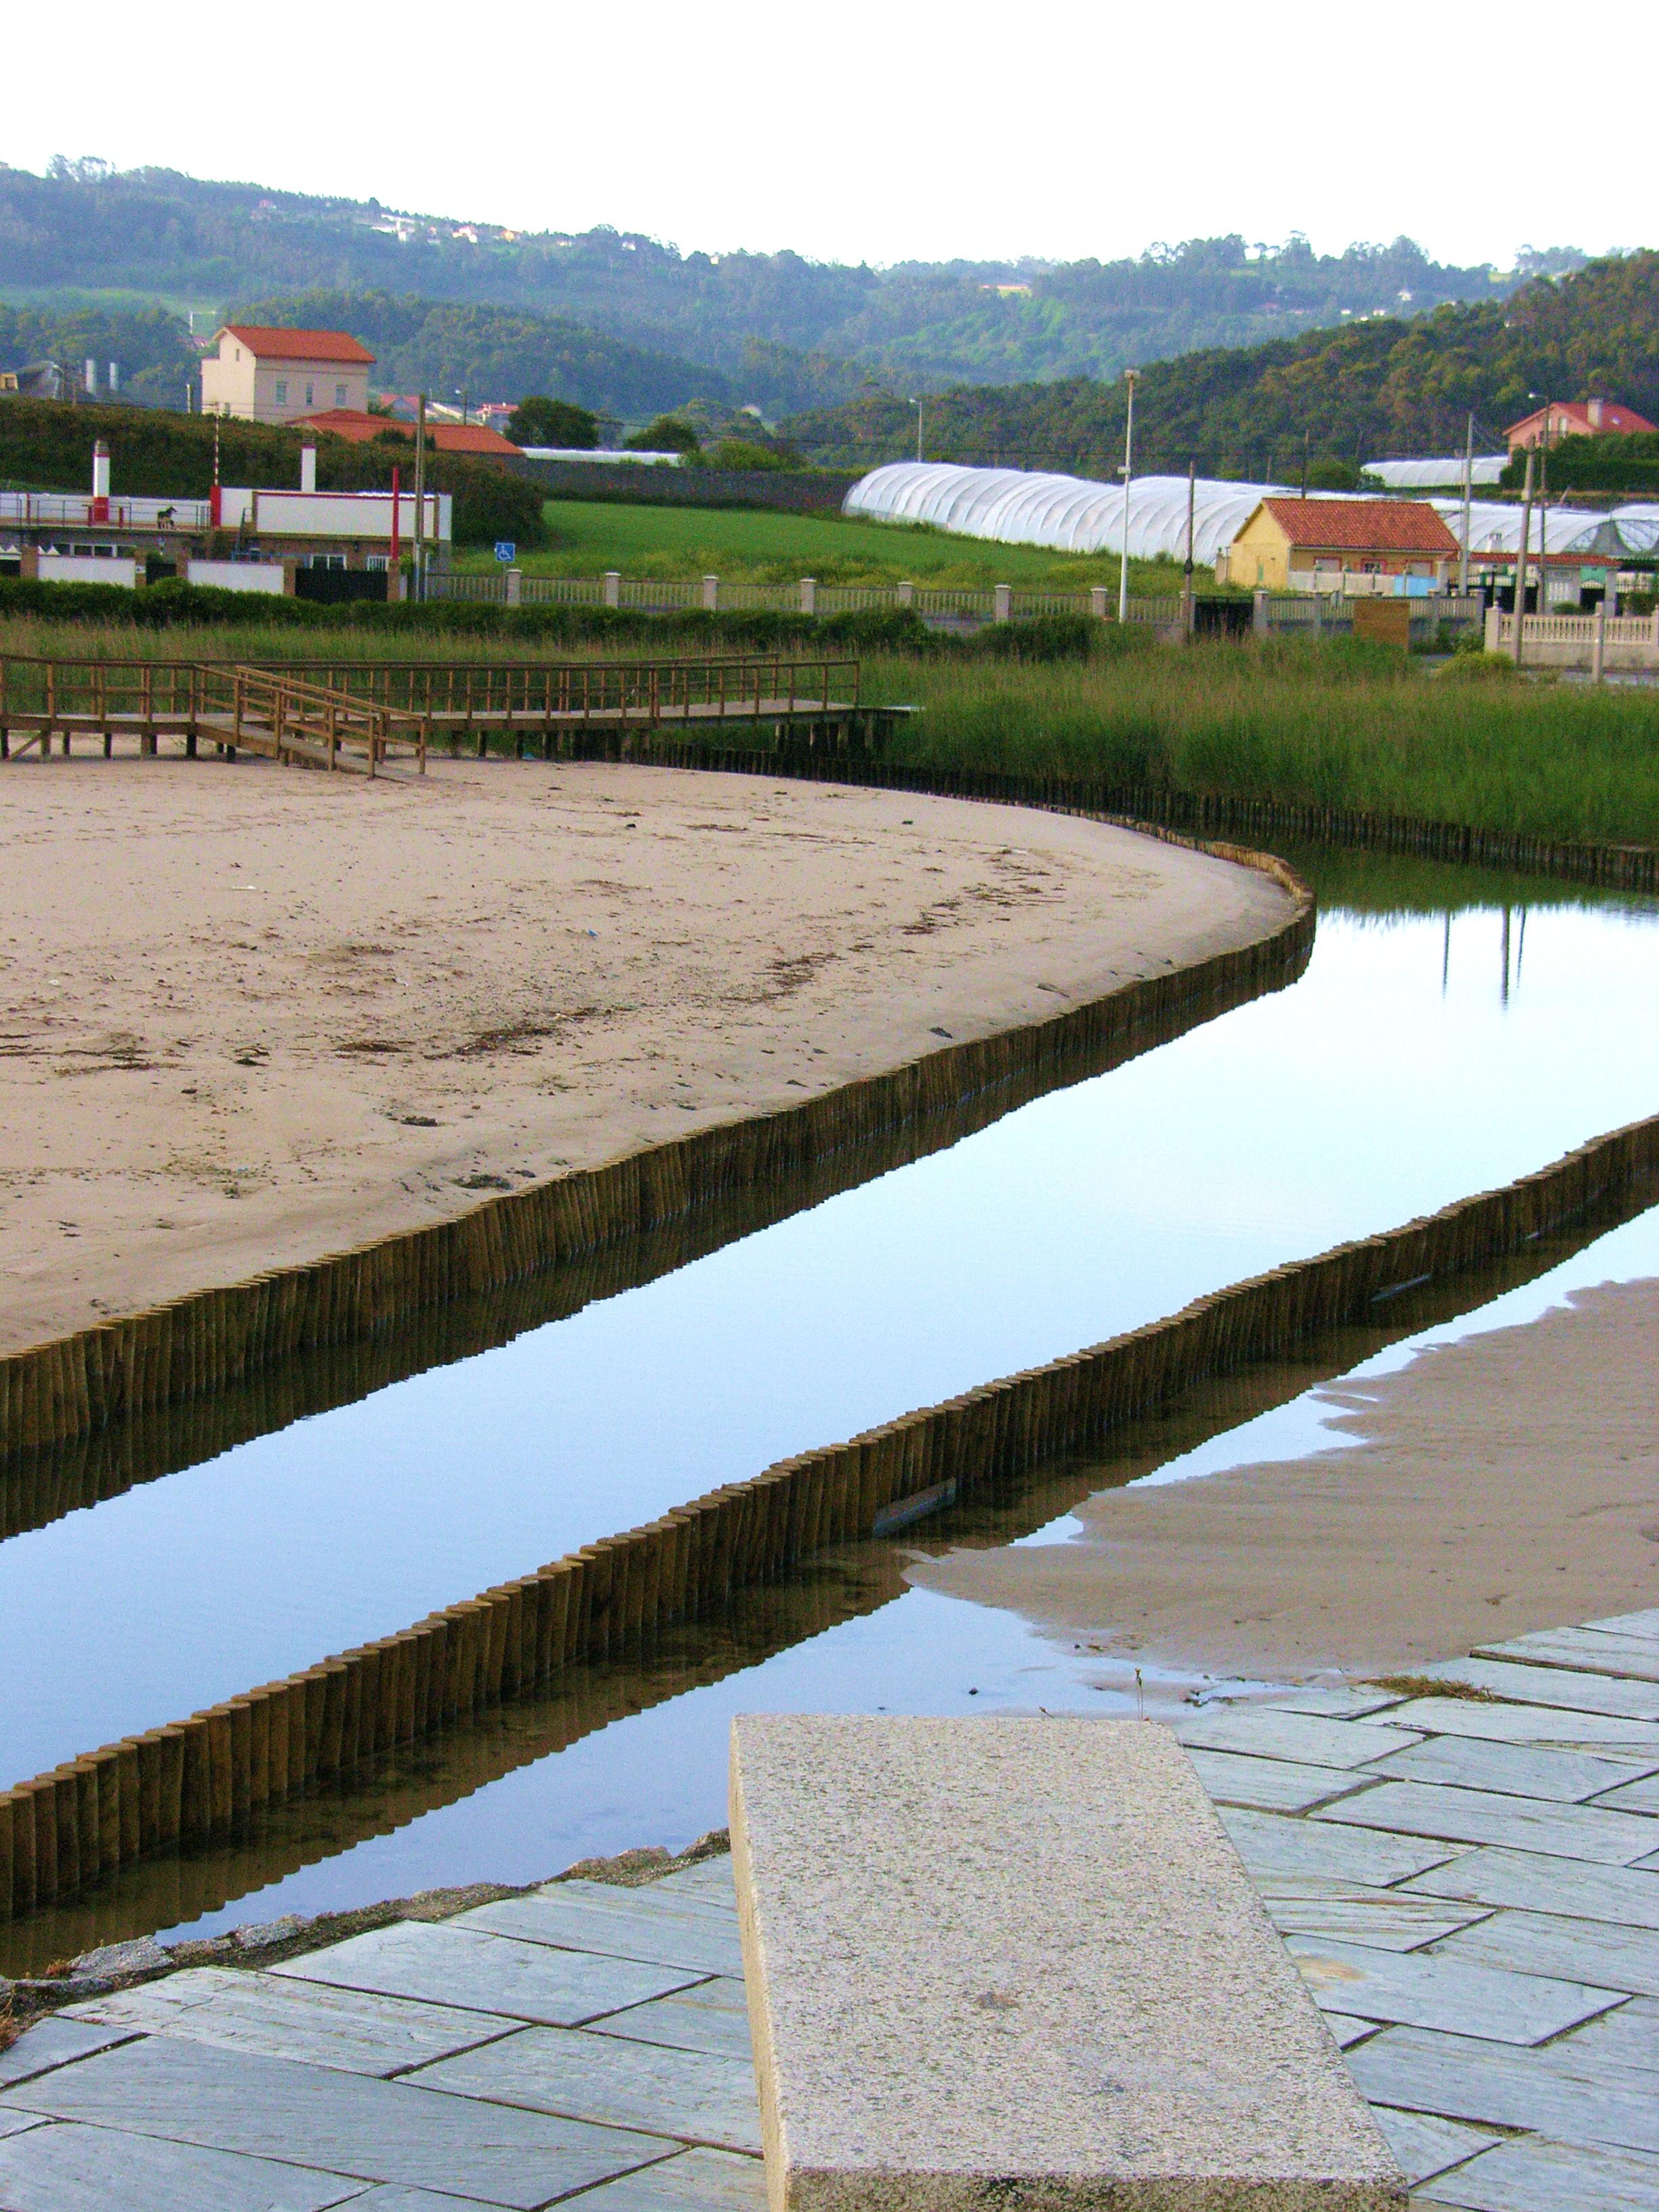
landscape, marsh, shore, river, walkway, reservoir, waterway, la, wetland, ggl1, mudflat